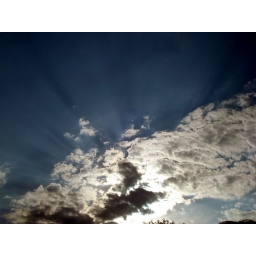
Sun hidden by some stormy clouds on the sky